Pentland Firth

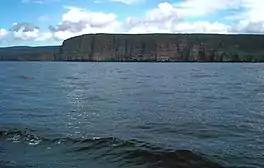
Looking across the waters of the Pentland Firth to the island of Hoy in Orkney

The Pentland Firth (meaning the Orcadian Strait) is a strait which separates the Orkney Islands from Caithness in the north of Scotland. Despite the name, it is not a firth.